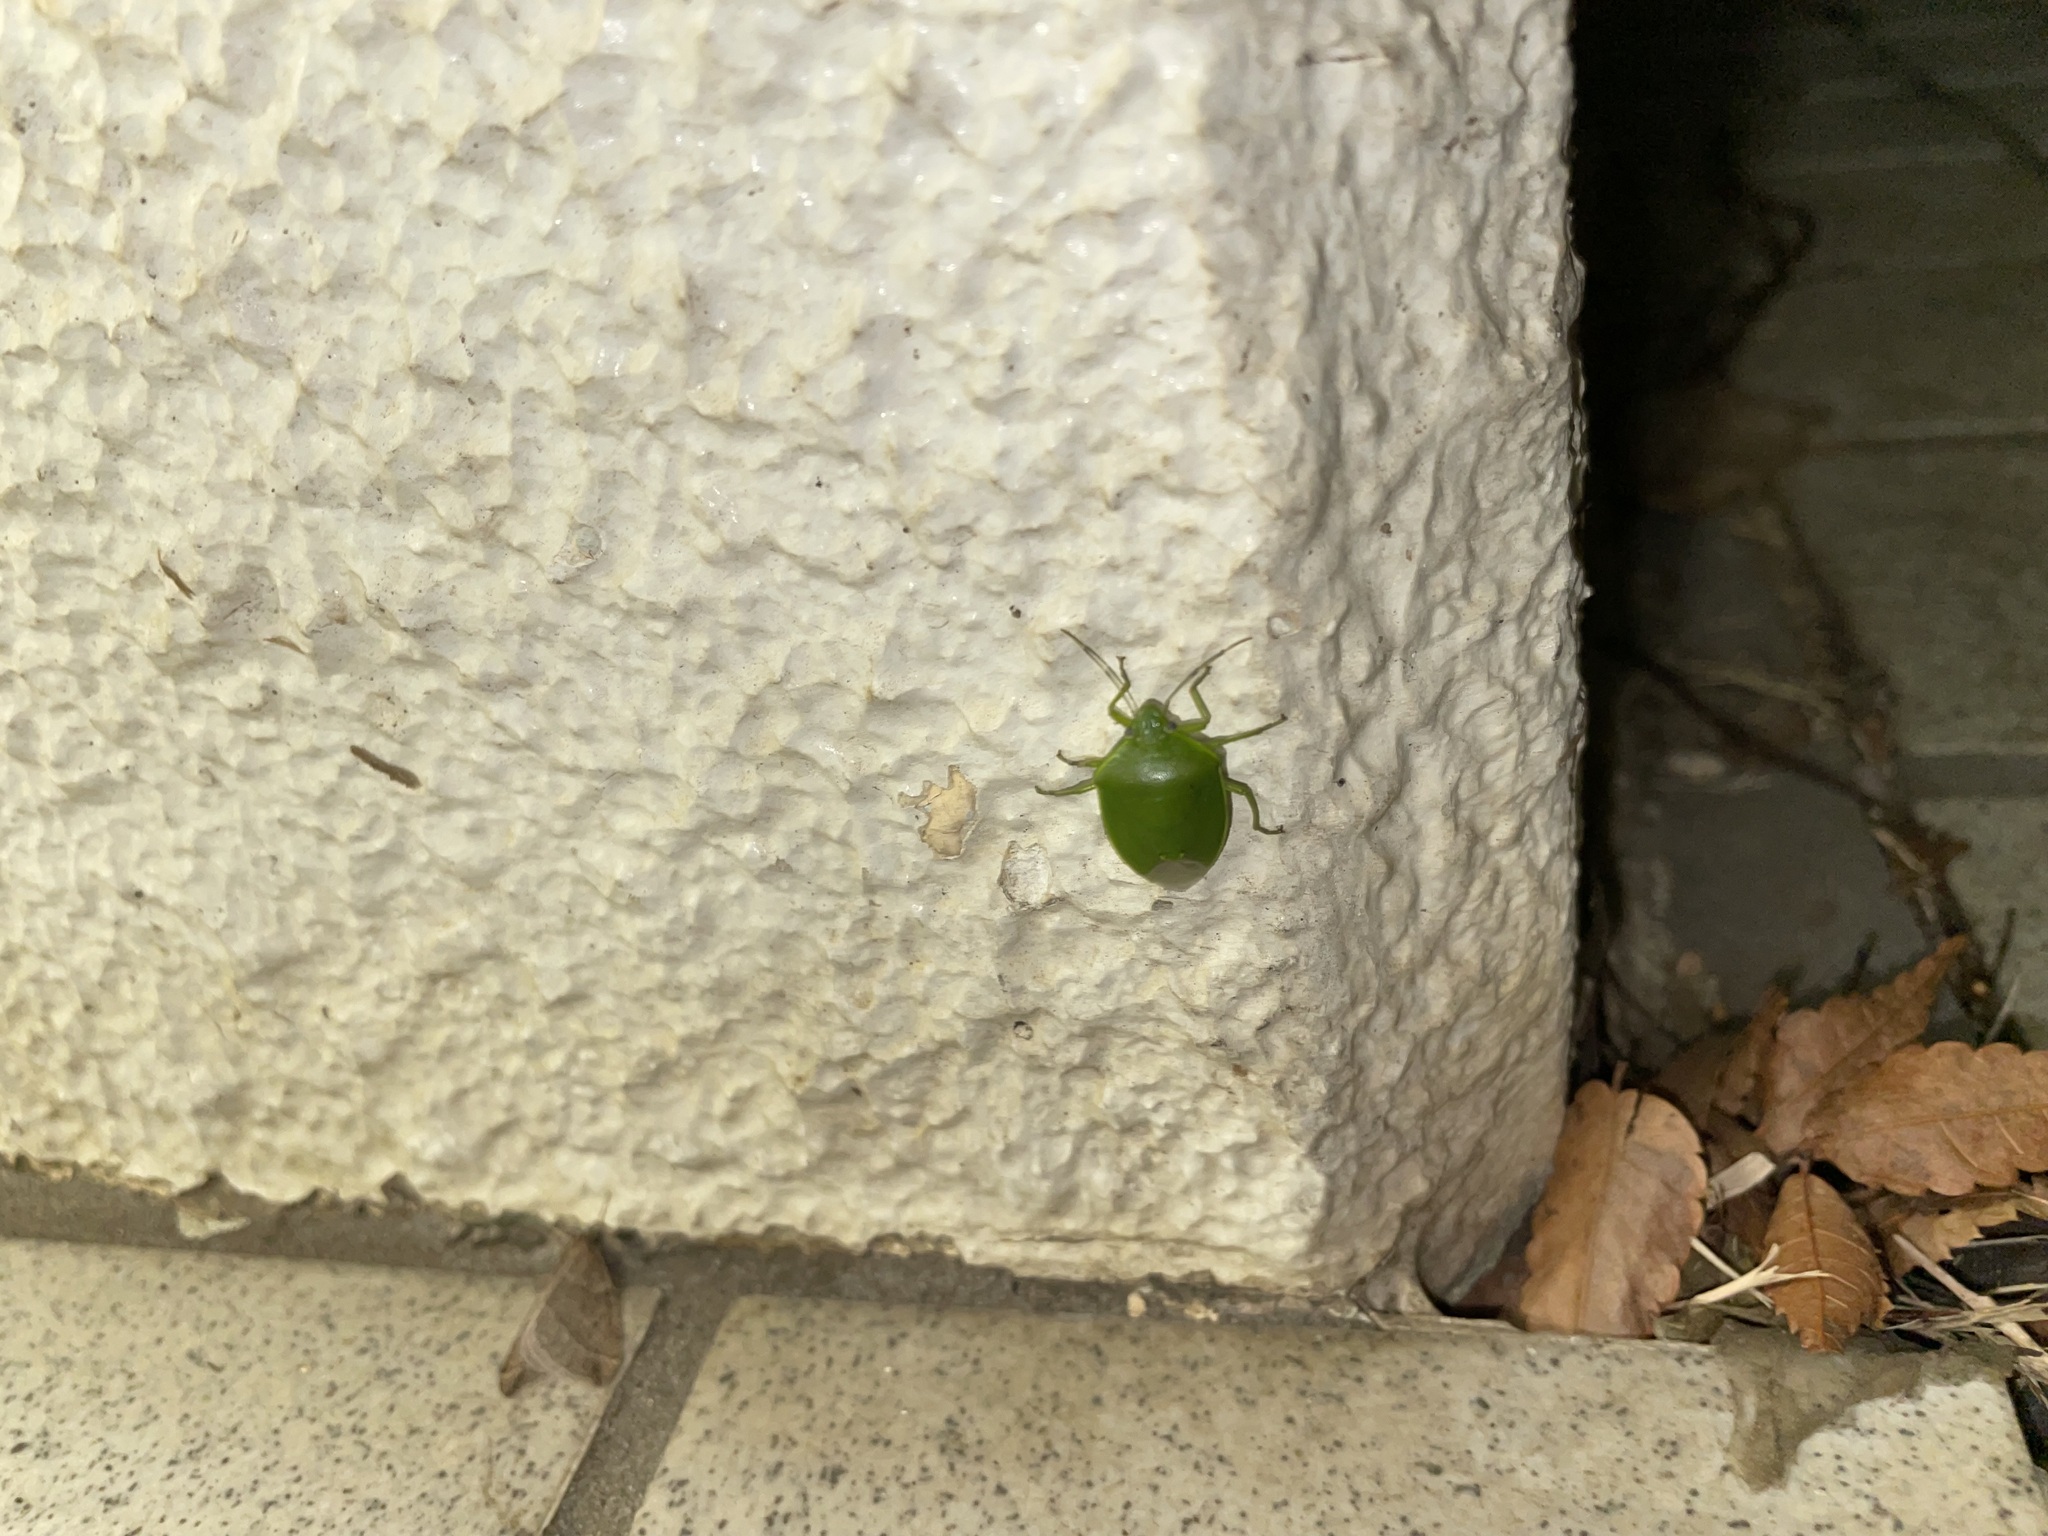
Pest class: stink_bug